History of the International Phonetic Alphabet

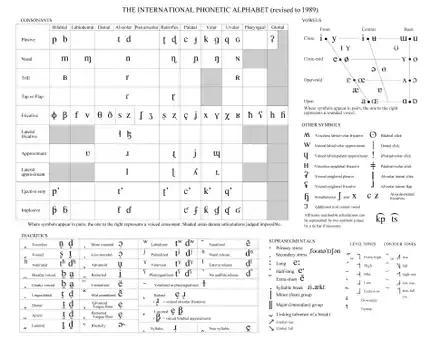
The IPA in 1989 (recreated from the 2005 chart; some glyphs may not be accurate)

By the 1980s, phonetic theories had developed so much since the inception of the alphabet that the framework of it had become outdated. To resolve this, at the initiative of IPA President Peter Ladefoged, approximately 120 members of the IPA gathered at a convention held in Kiel, West Germany, in August 1989, to discuss revisions of both the alphabet and the principles it is founded upon. It was at this convention that it was decided that the "Handbook of the IPA" would be written and published to supersede the 1949 "Principles".